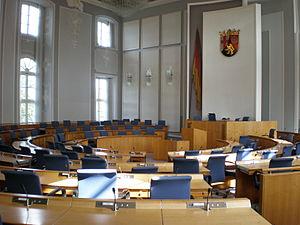
Salle d'assemblée plénière du Landtag de Rhénanie-Palatinat